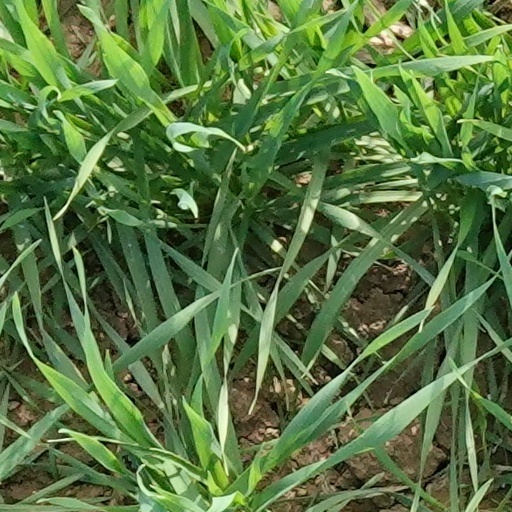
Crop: wheat